The Boswell Sisters

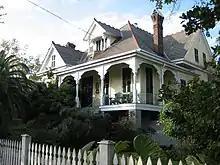
House on Camp Street in uptown New Orleans where the Boswell Sisters grew up

Martha and Connie were born in Kansas City, Missouri; Helvetia was born in Birmingham, Alabama. Their parents were manager and former vaudevillian from Indiana Alfred Clyde "A. C." Boswell (1877–1944) and his music-loving wife Meldania George Foore (1871–1947), originally from Missouri. The sisters—along with their 14-year-old brother Clyde Jr. (Clydie)—landed in New Orleans, Louisiana as children in 1914. They were raised in a middle-class family home at 3937 Camp Street. The sisters' parents, their Aunt Mattie, and their Uncle Charlie originally sang as a barbershop quartet. This love of music and singing was passed on to the children.